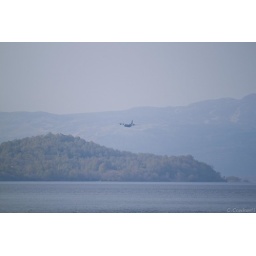
Bomber type plane flying over Loch Lomond